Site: brandenburg
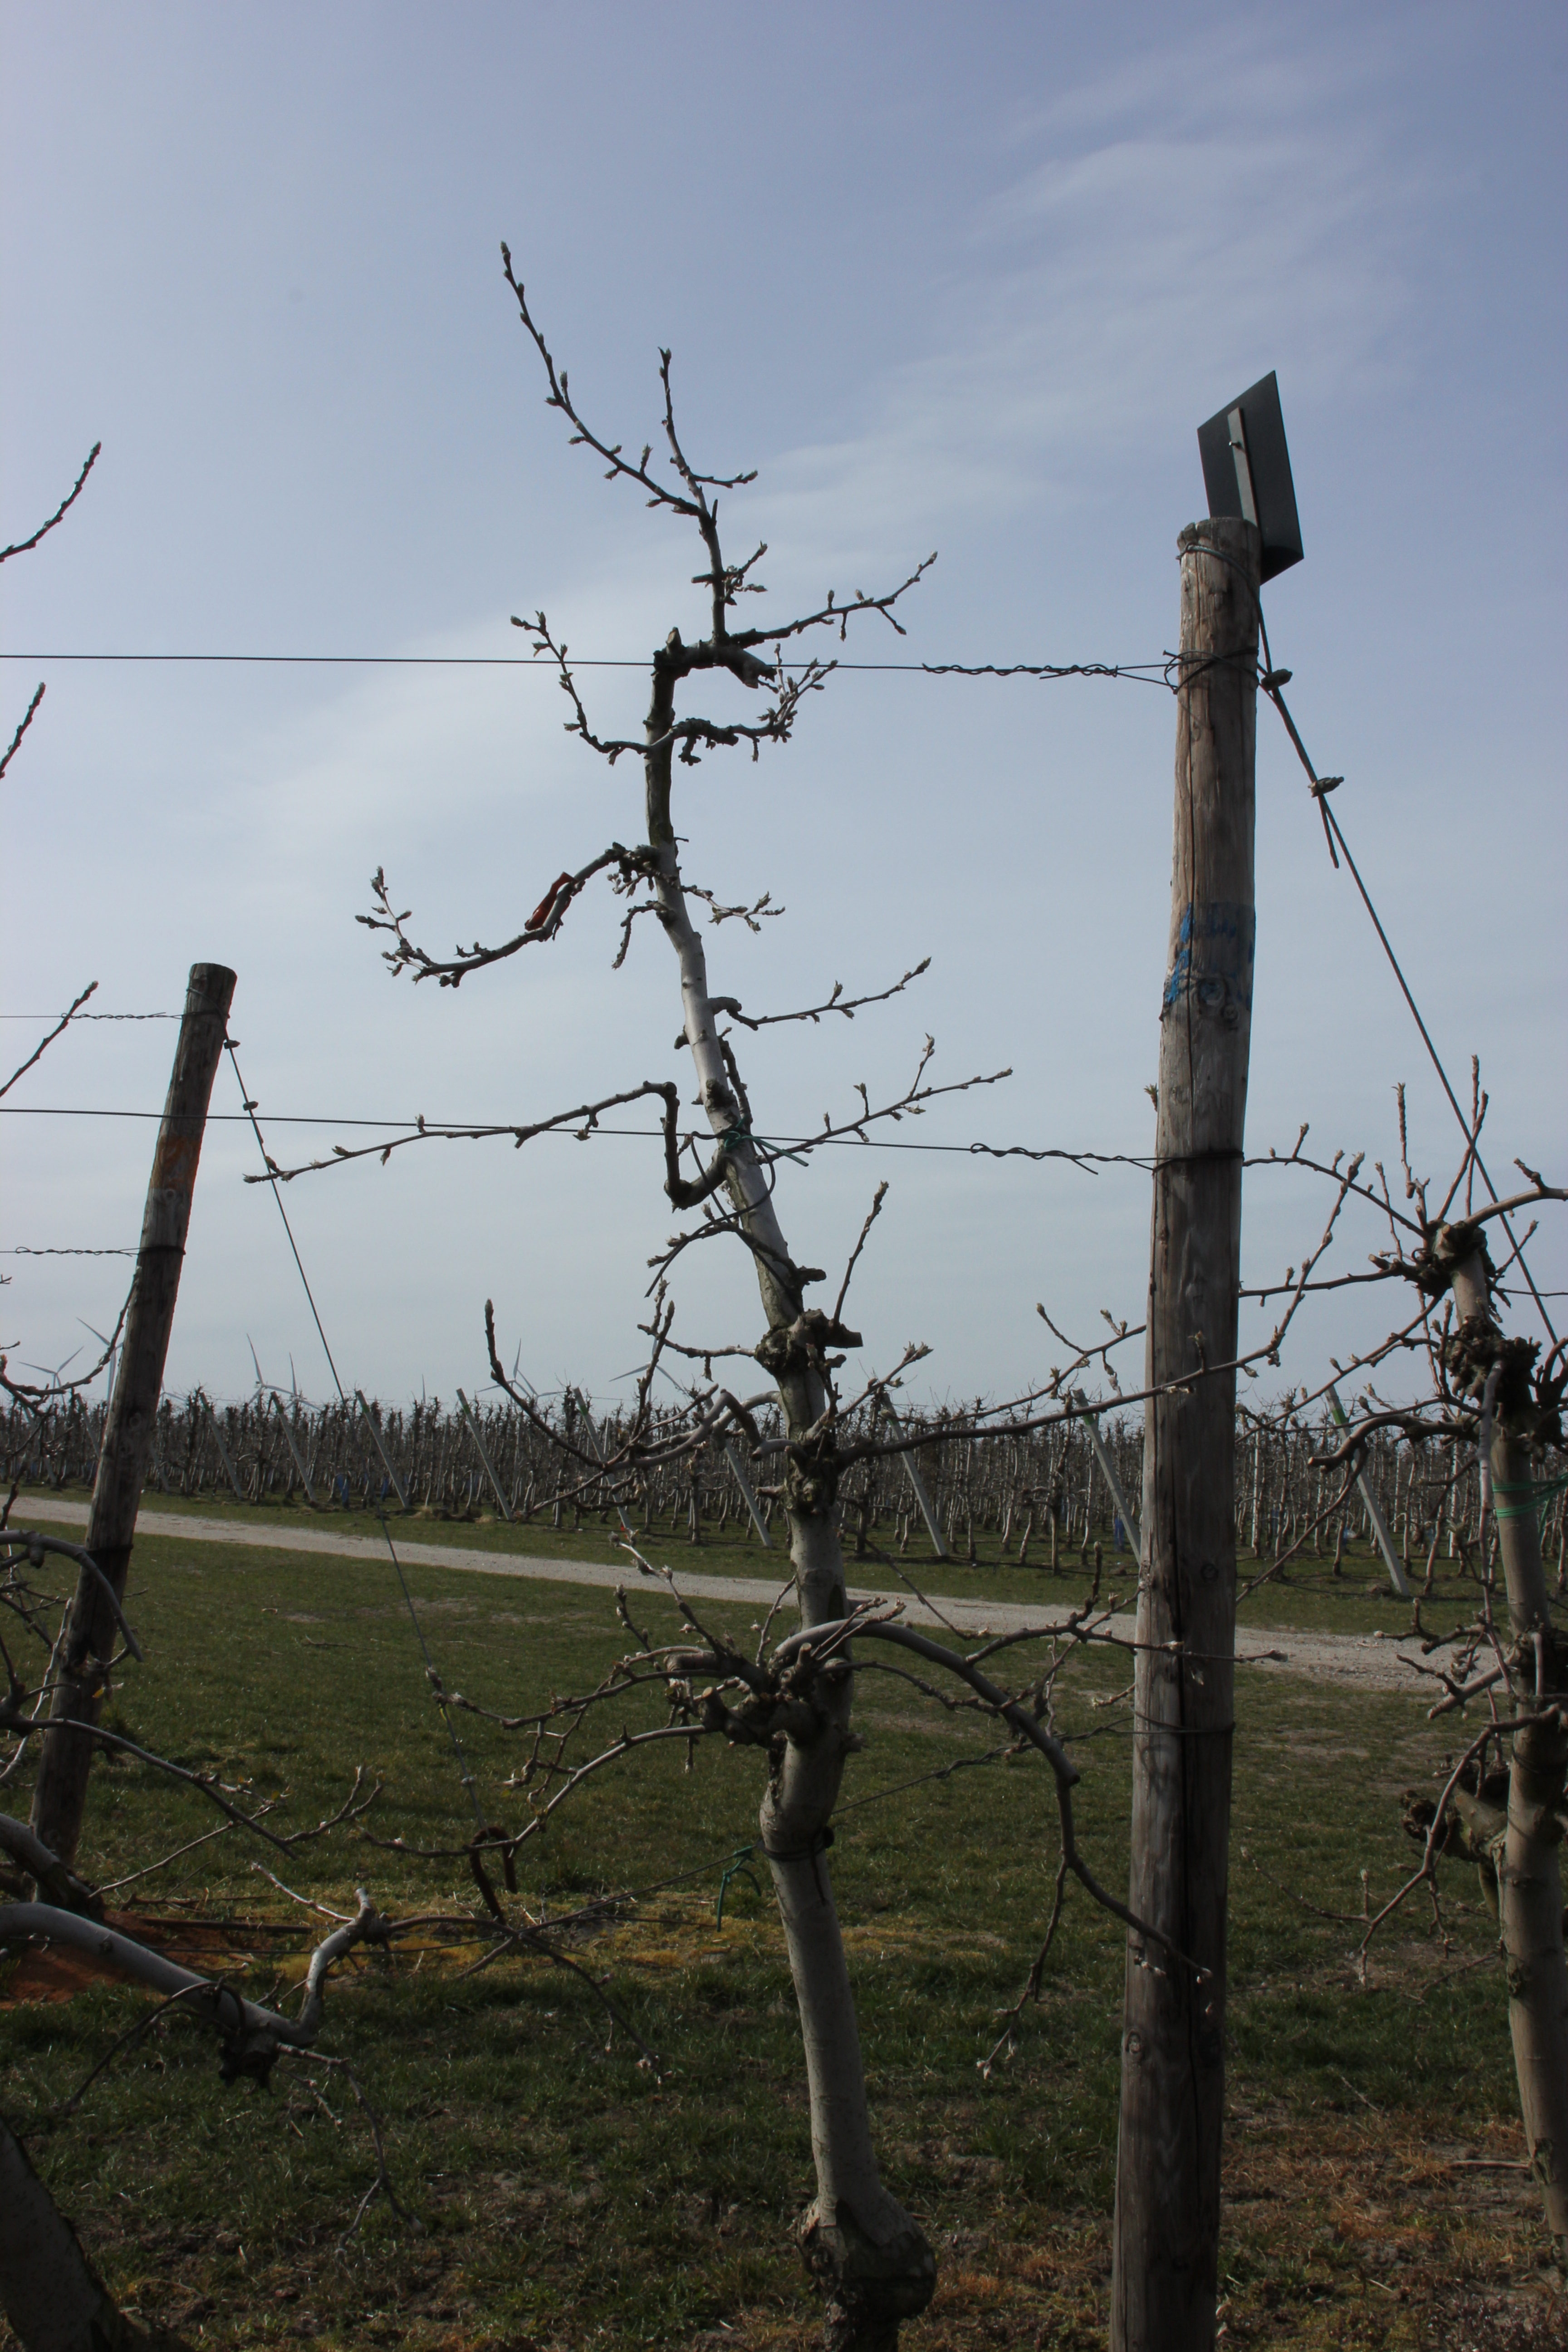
Growth stage (BBCH 54): Inflorescence emergence